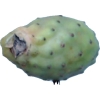
Label: cactus_fruit_green